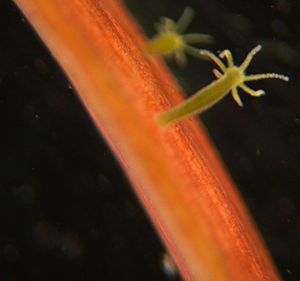
Hydra (slægt)
Hydra
Hydra
En hydra er en stillestående ferskvandspolyp. Den er mellem 1 og 20 mm lang og cylindrisk og består kun af 2-3 cellelag. I den ene ende har den en fodskive, som den holder sig fast med, i den anden ende sidder munden og tentaklerne. Føden består mest af små krebsdyr og insektlarver, og byttedyret lammes af de nældeceller, der oftest sidder i tentaklerne.